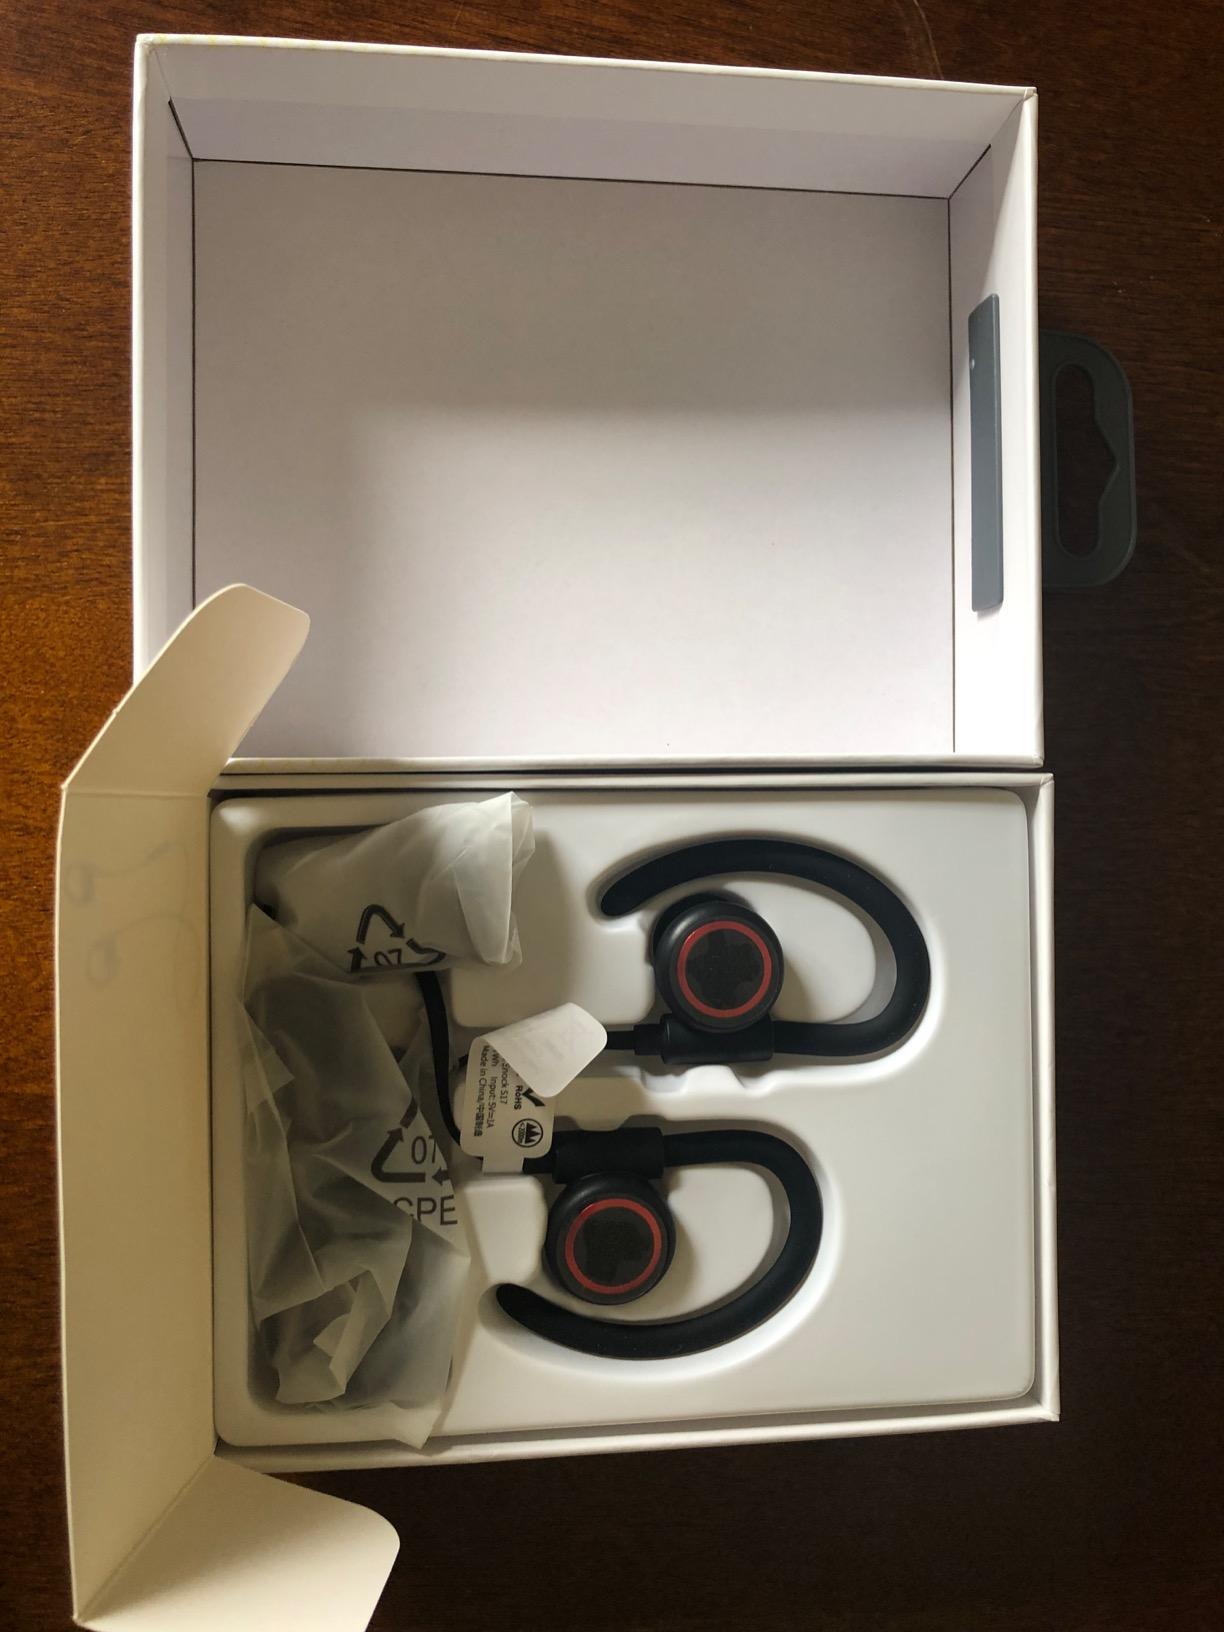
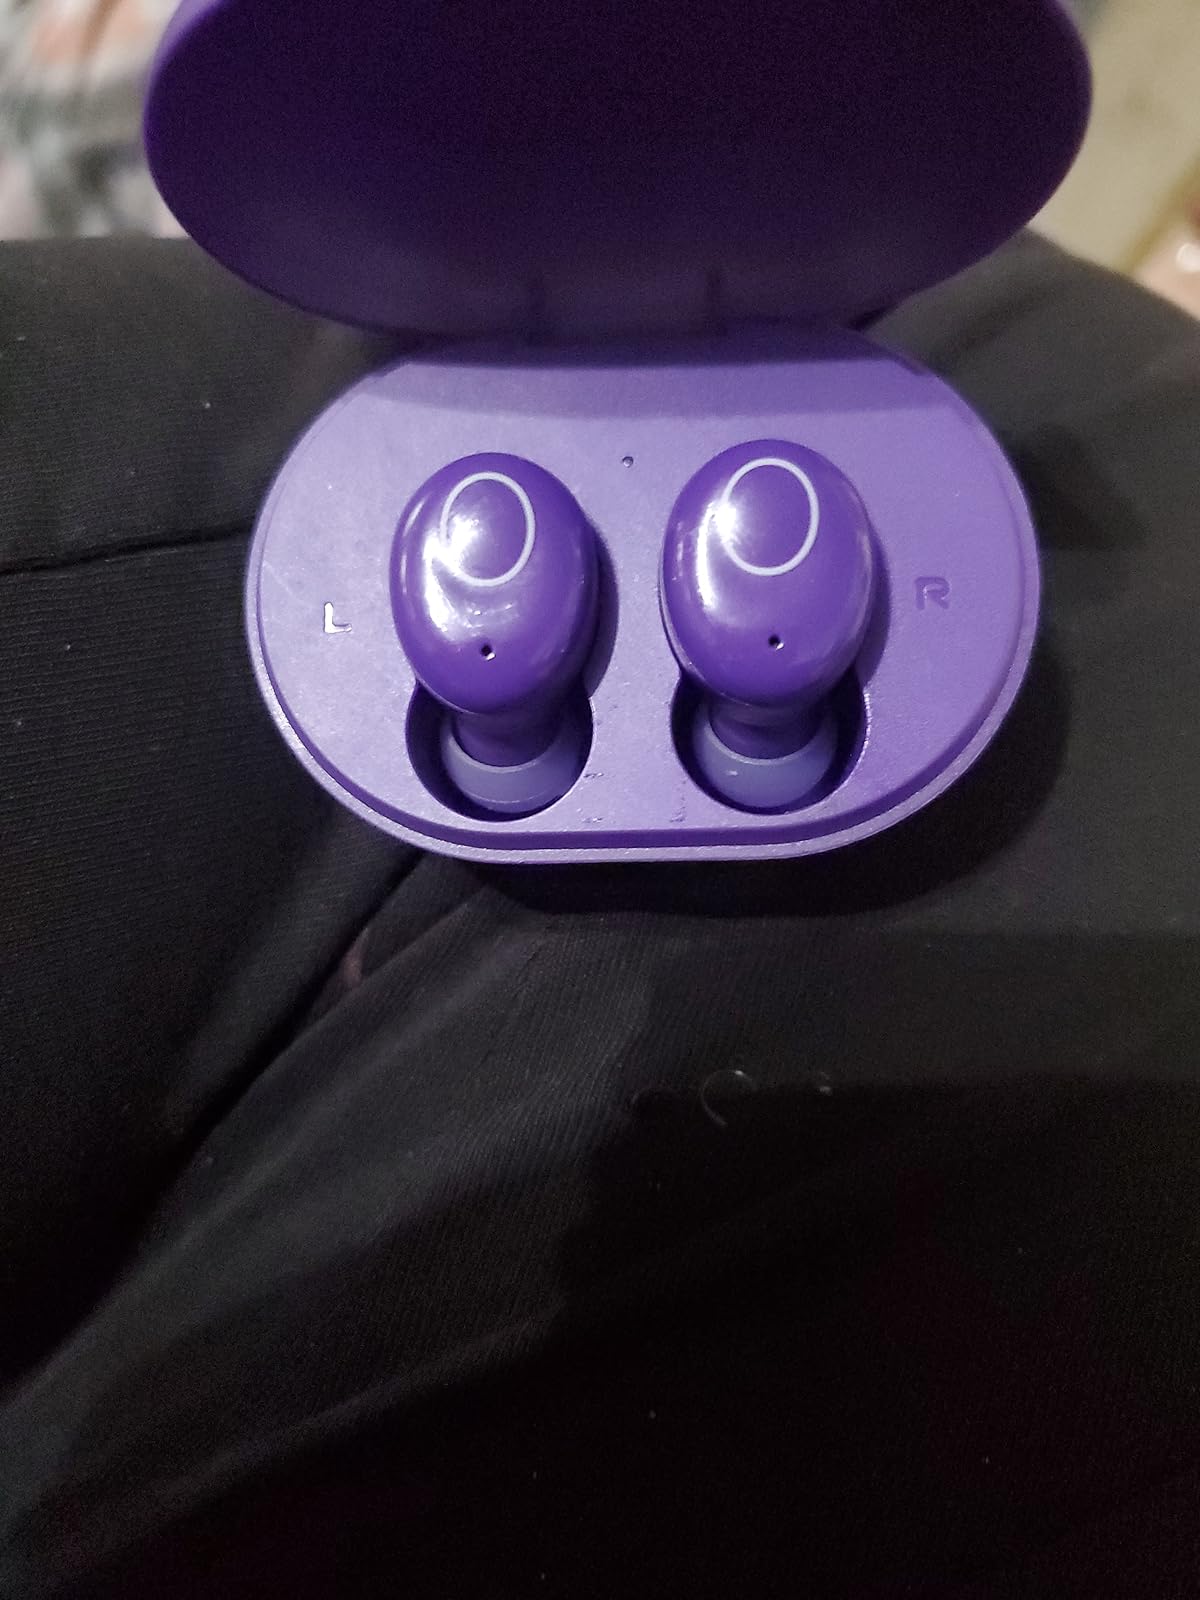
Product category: earbuds
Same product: no